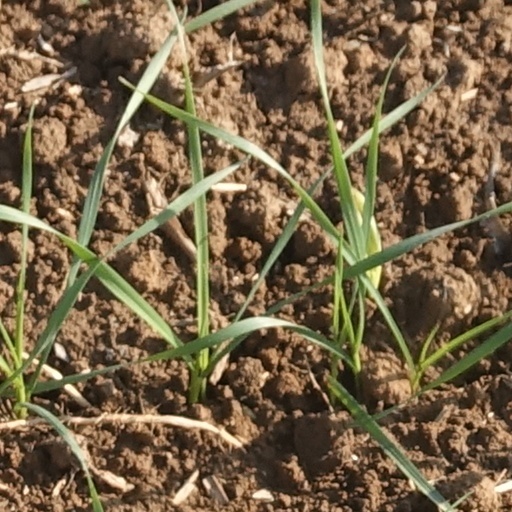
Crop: wheat